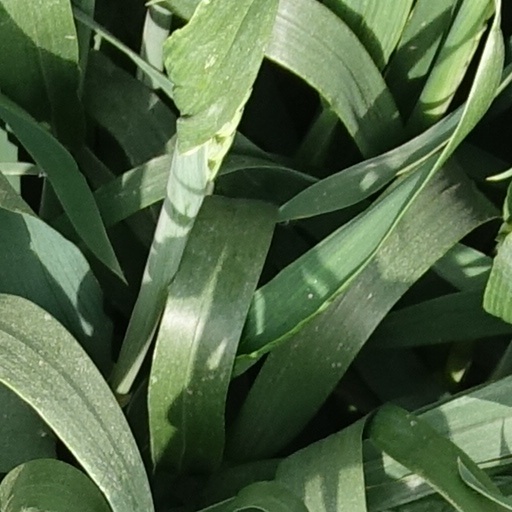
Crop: wheat